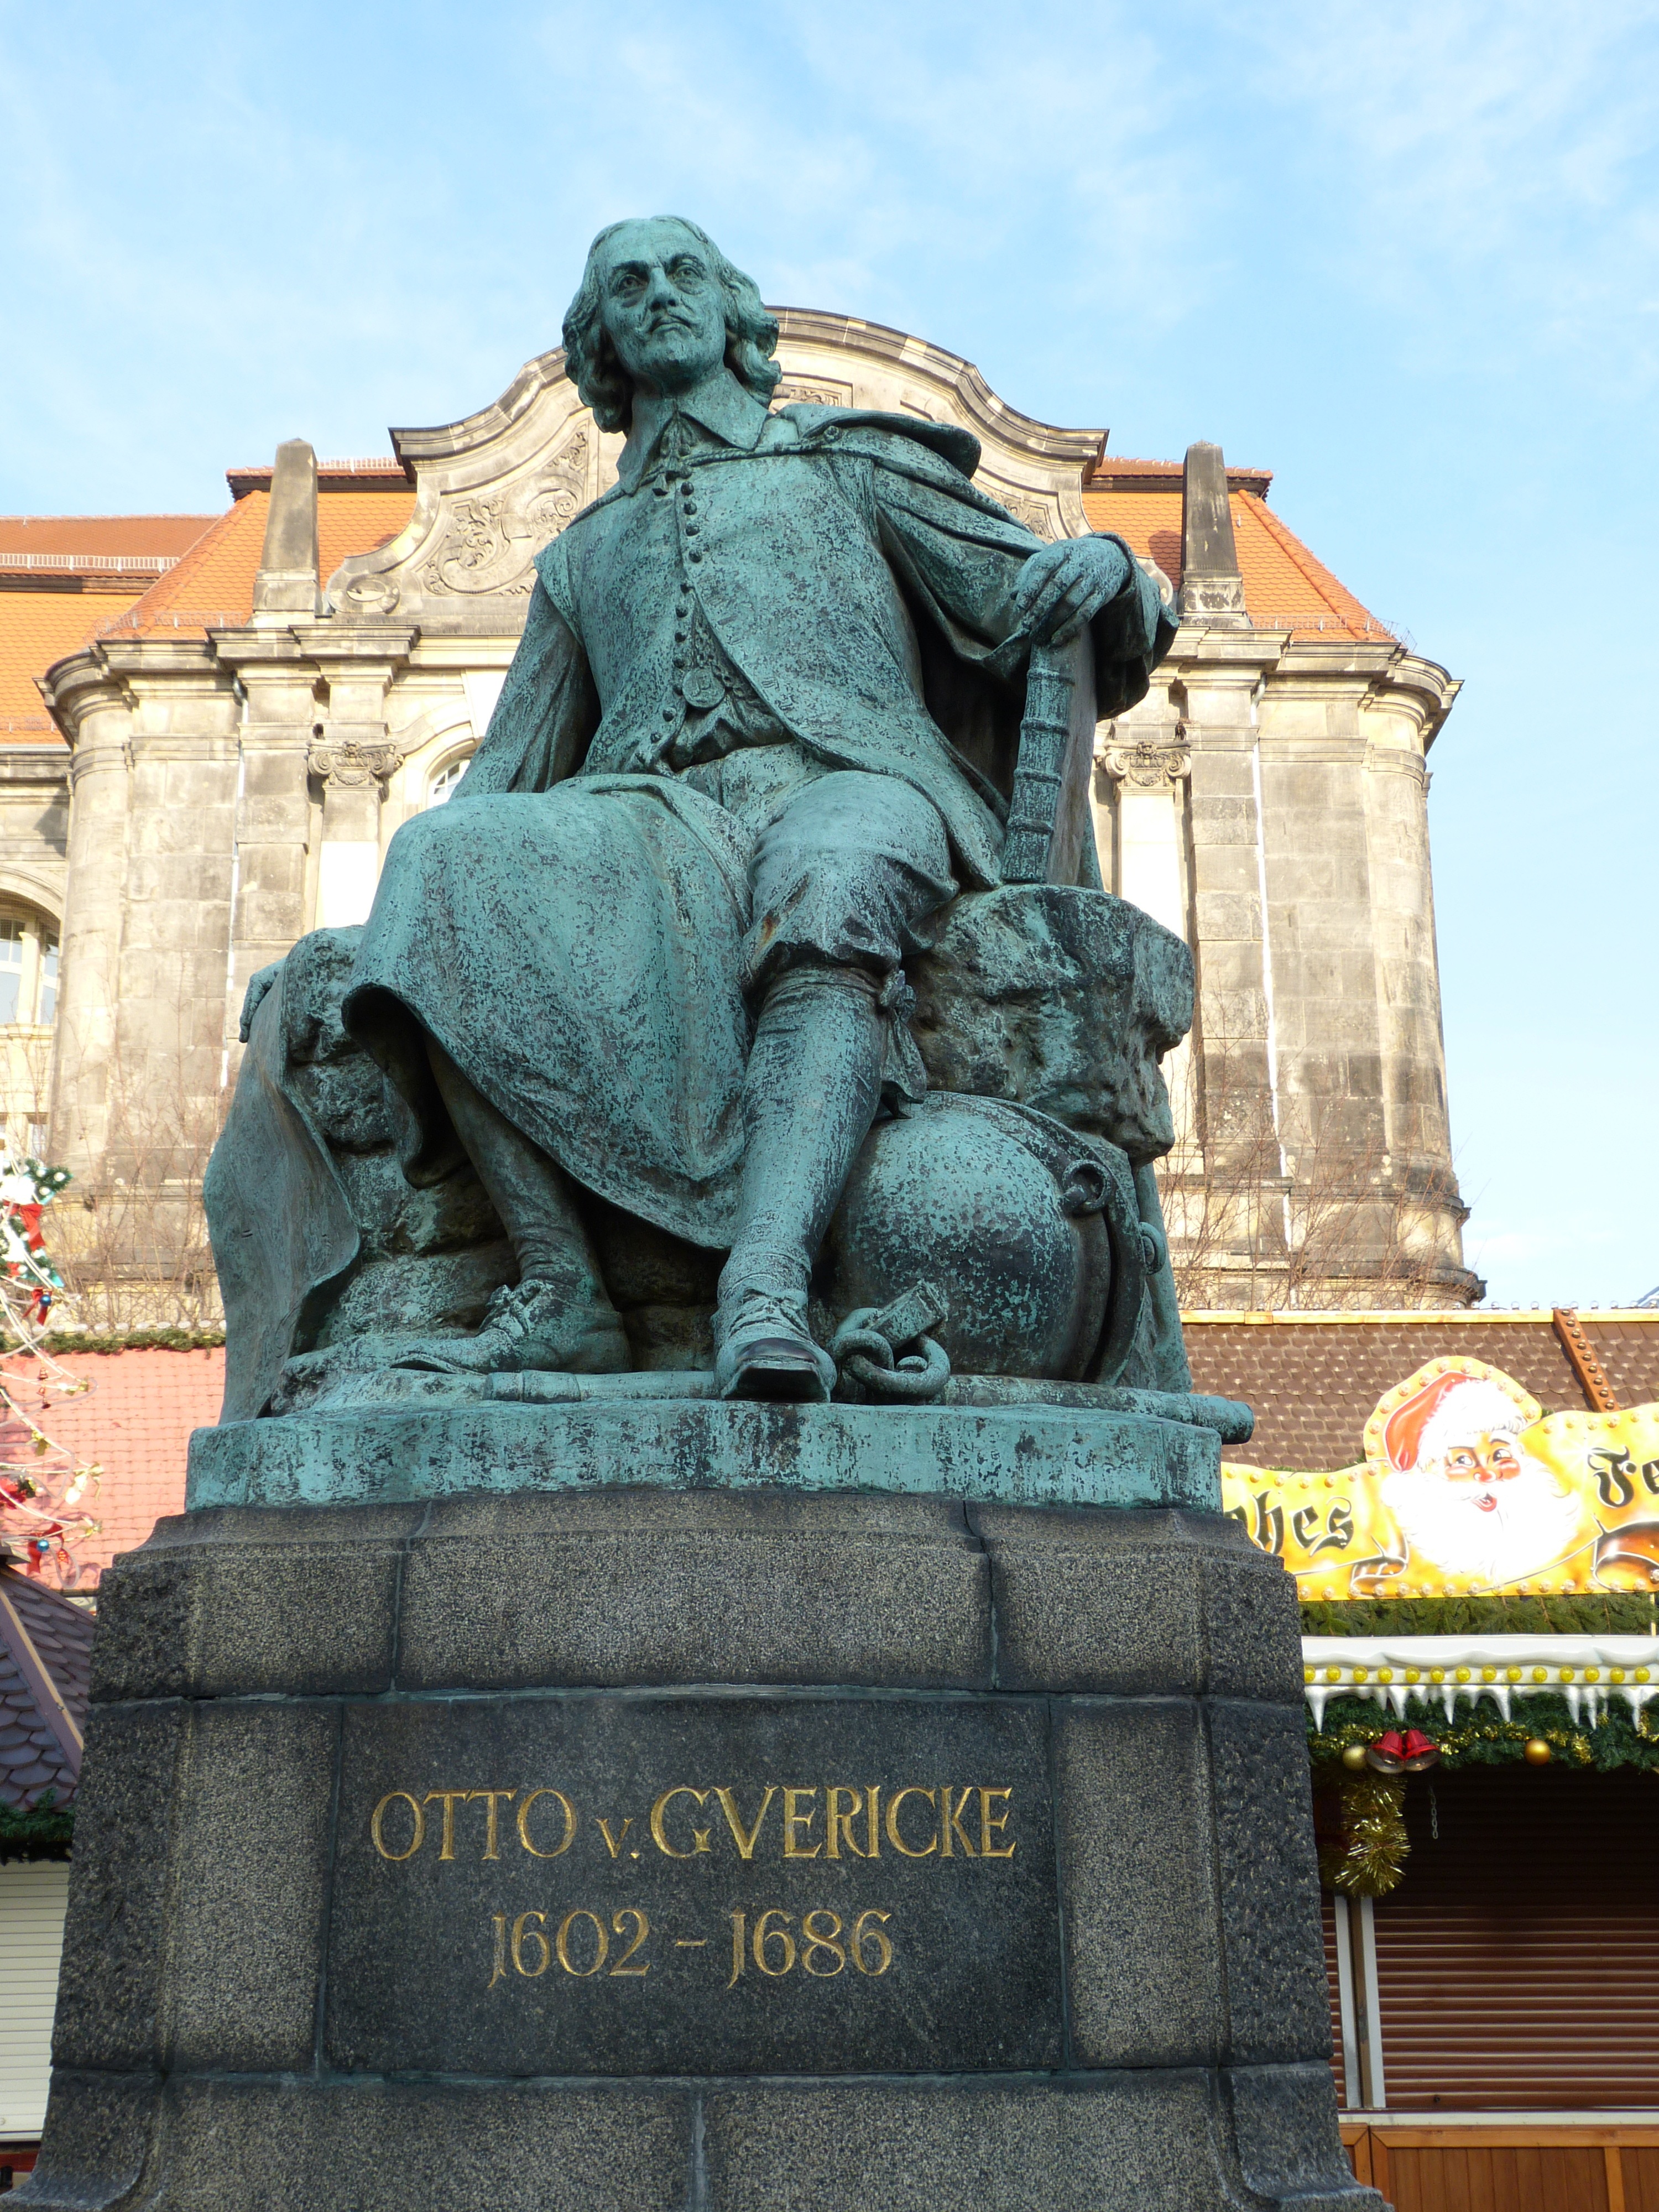
monument, statue, landmark, old town, sculpture, memorial, art, figure, temple, town hall, saxony anhalt, air pressure, magdeburg, researchers, hemispheres, guericke, otto of guericke